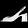
Label: Sandal